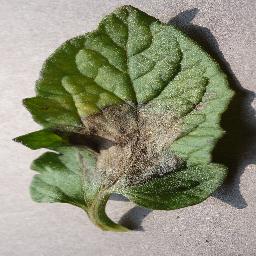
Label: Tomato___Late_blight